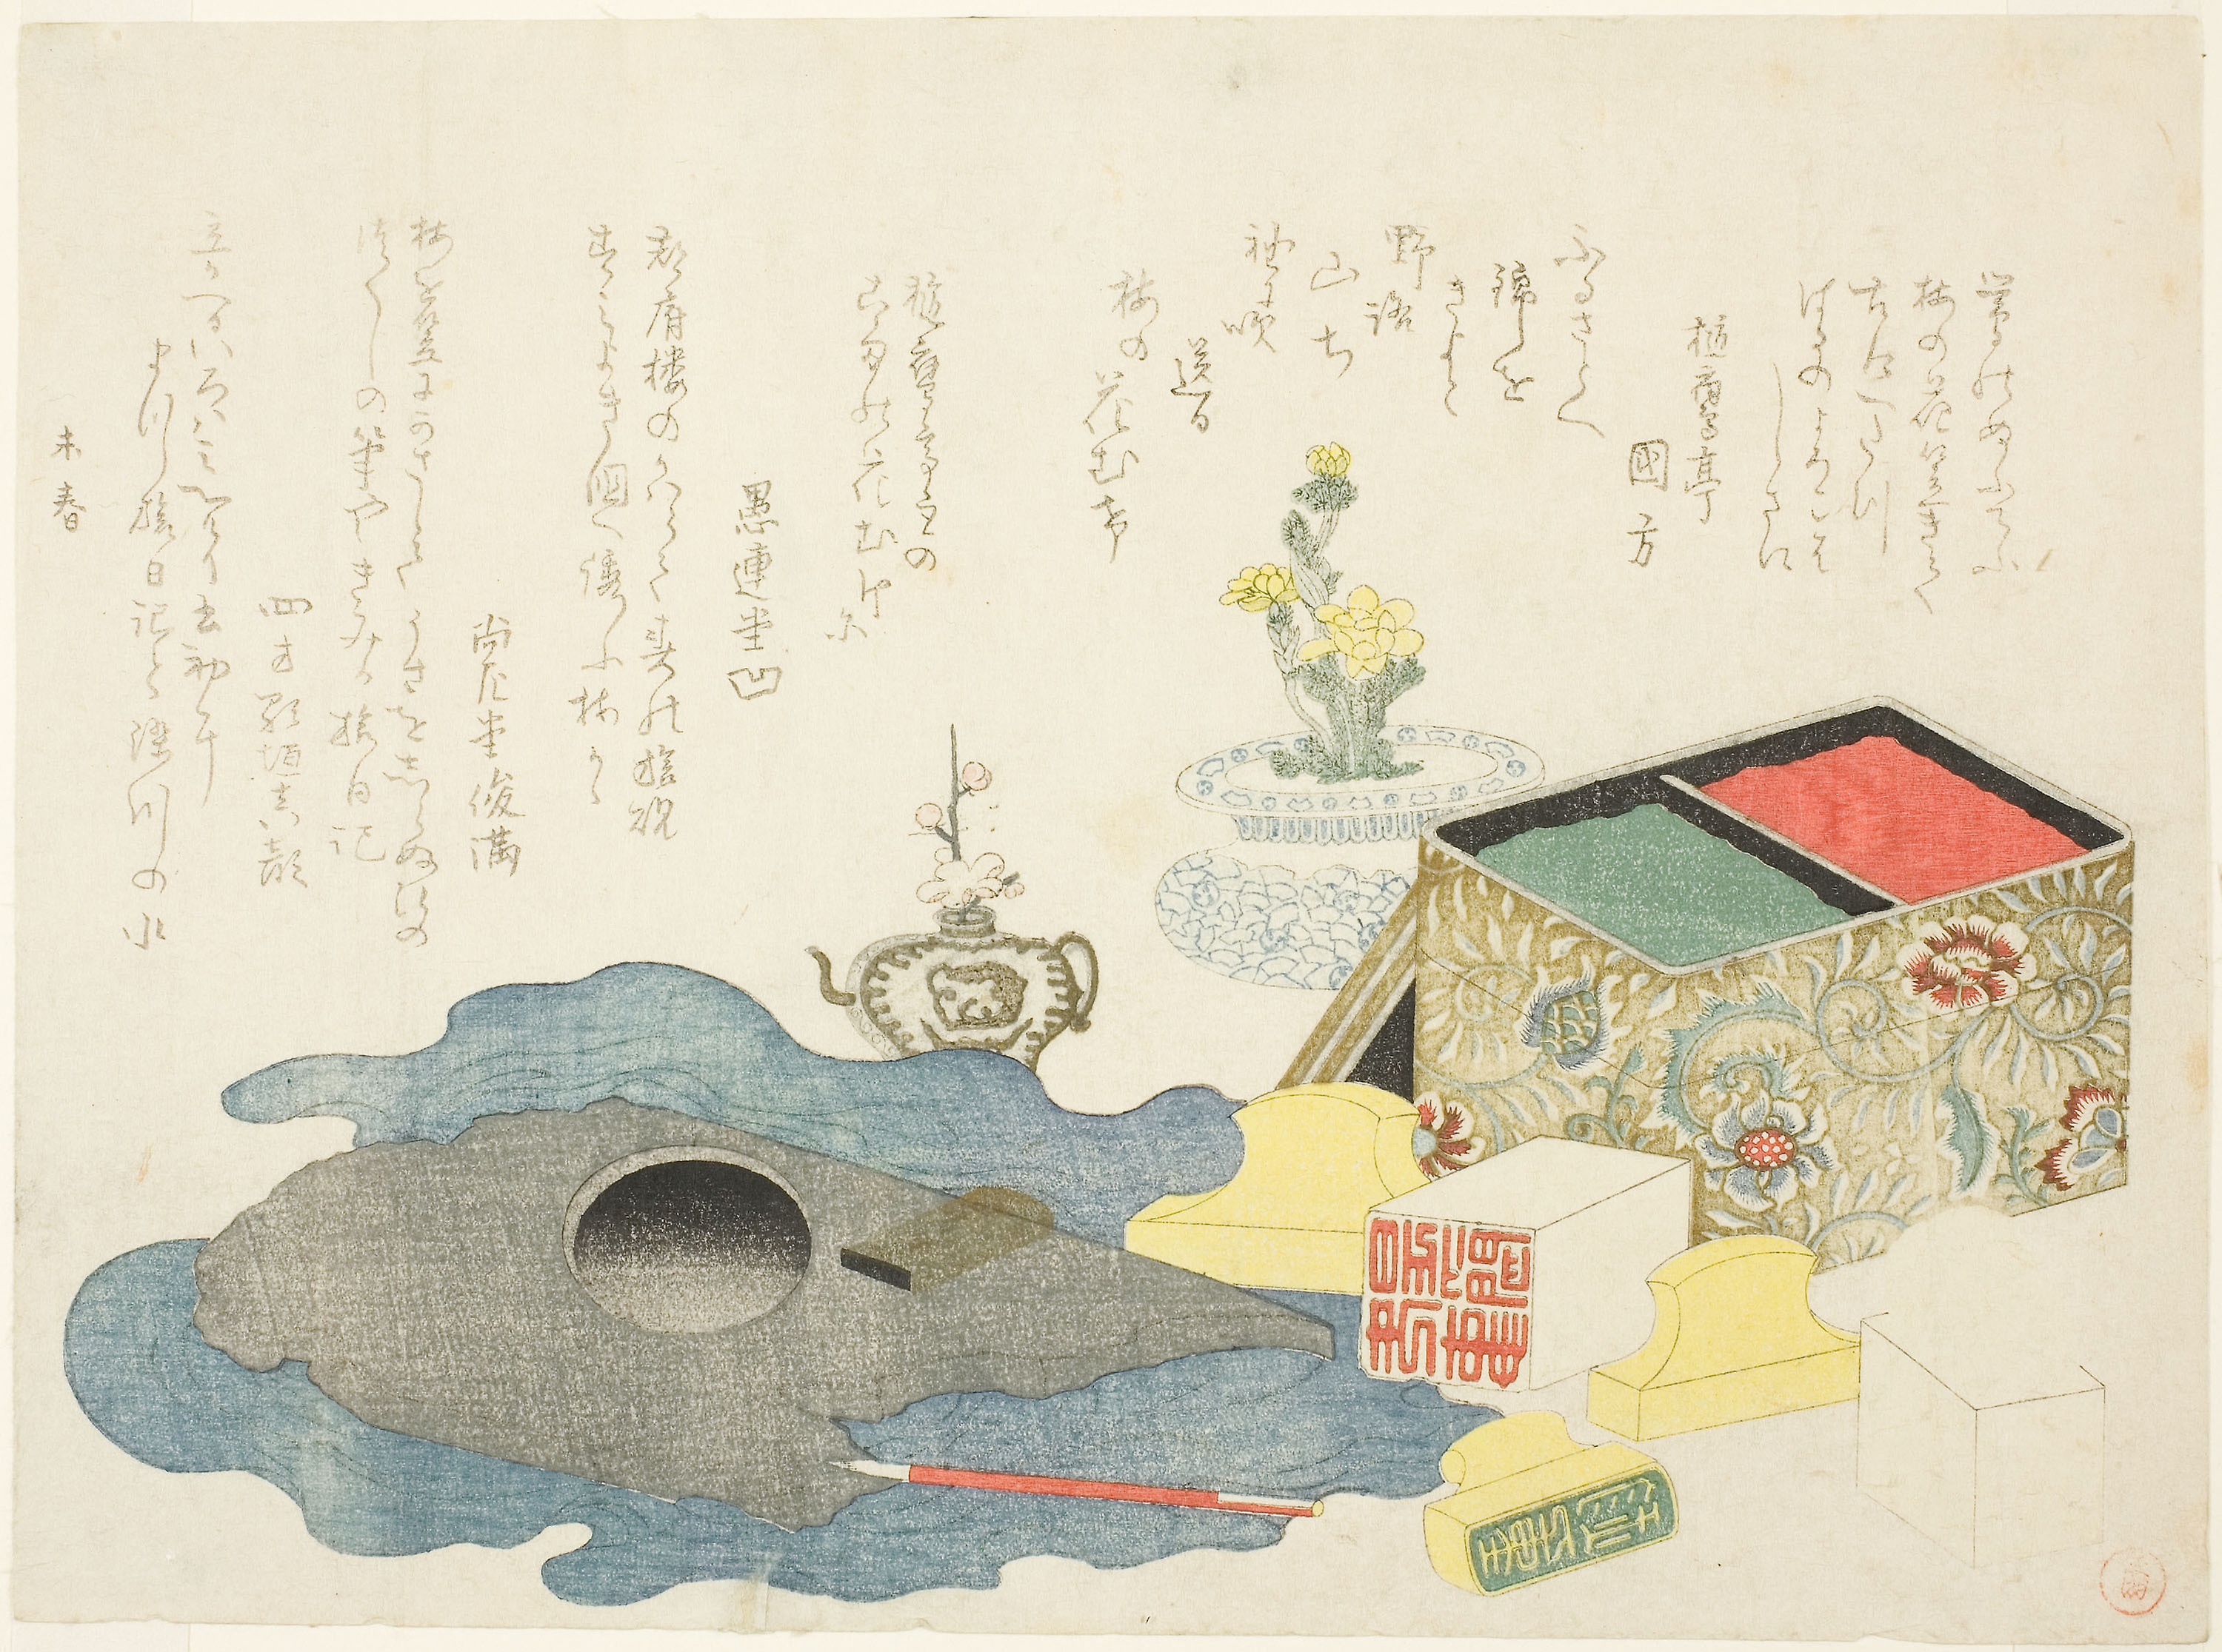
illustration, art, child art, still life